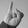
ASL letter: I